ABC Riverina

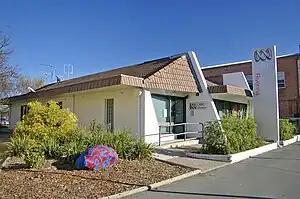
ABC Riverina studios.

ABC Riverina is an ABC Local Radio station based in Wagga Wagga and broadcasting to the Riverina and Murrumbidgee Irrigation Area regions in New South Wales. This includes the towns and cities of Griffith, Leeton and Hay.